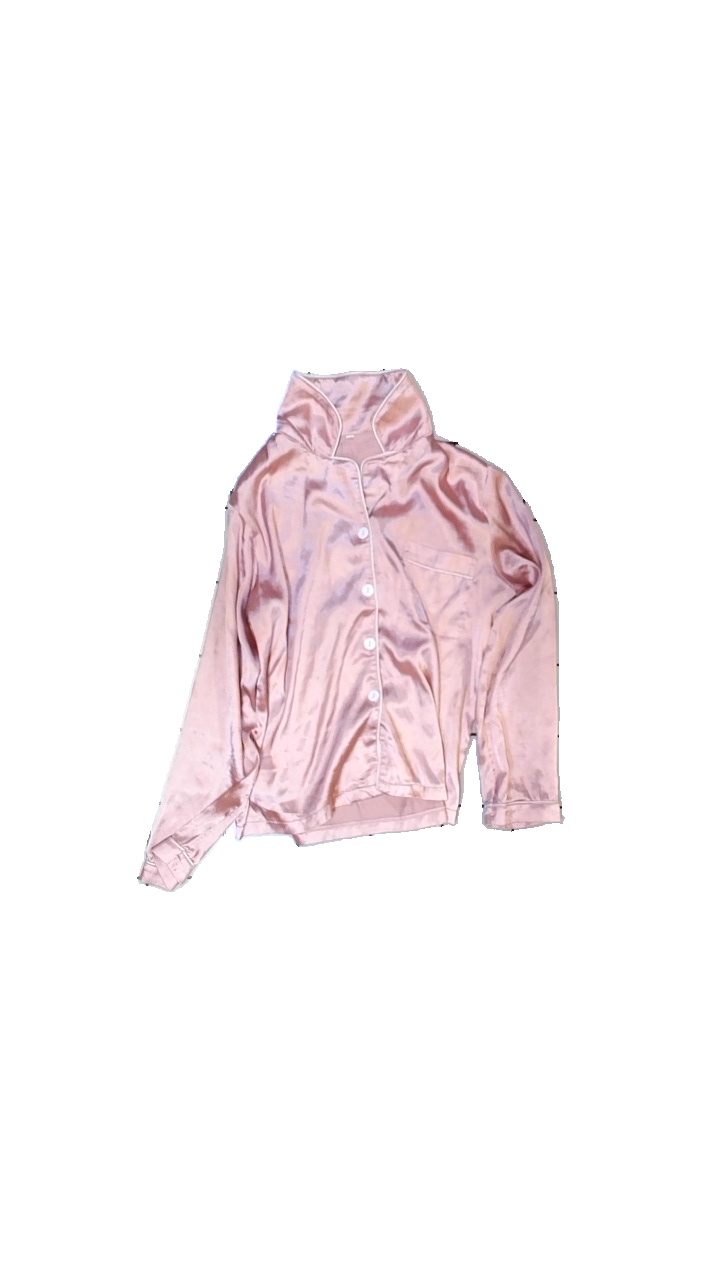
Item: Blazer (Ladies)
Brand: Missing
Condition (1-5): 3
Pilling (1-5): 3
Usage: Reuse
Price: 100-150